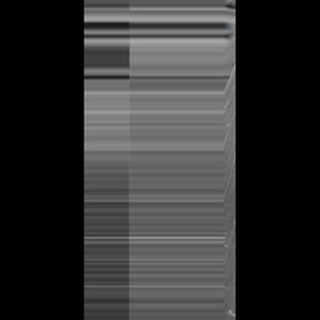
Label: sugarcane_mosaic